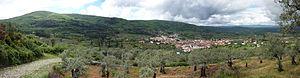
San Martín de Trevejo est une commune d’Espagne, dans la province de Cáceres, communauté autonome d'Estrémadure.